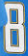
Number: 8